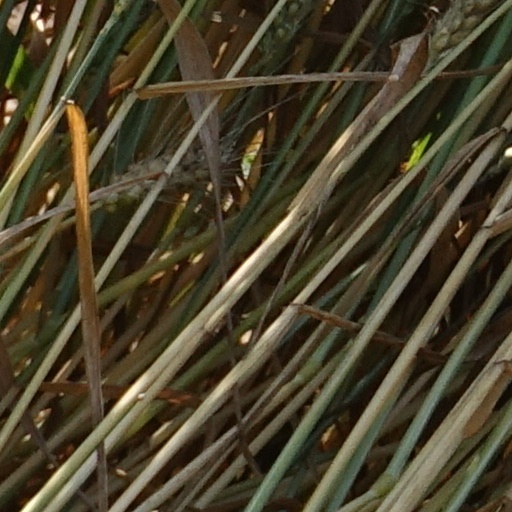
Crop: wheat